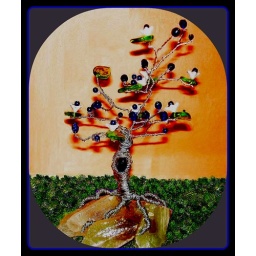
Tree ~ Cobolt Blue Berry on calcite in a field of green